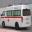
Label: ambulance